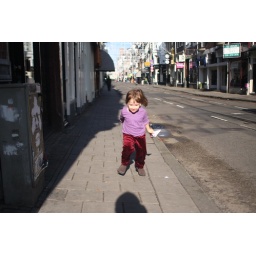
(that is a paper airplane in her hand)